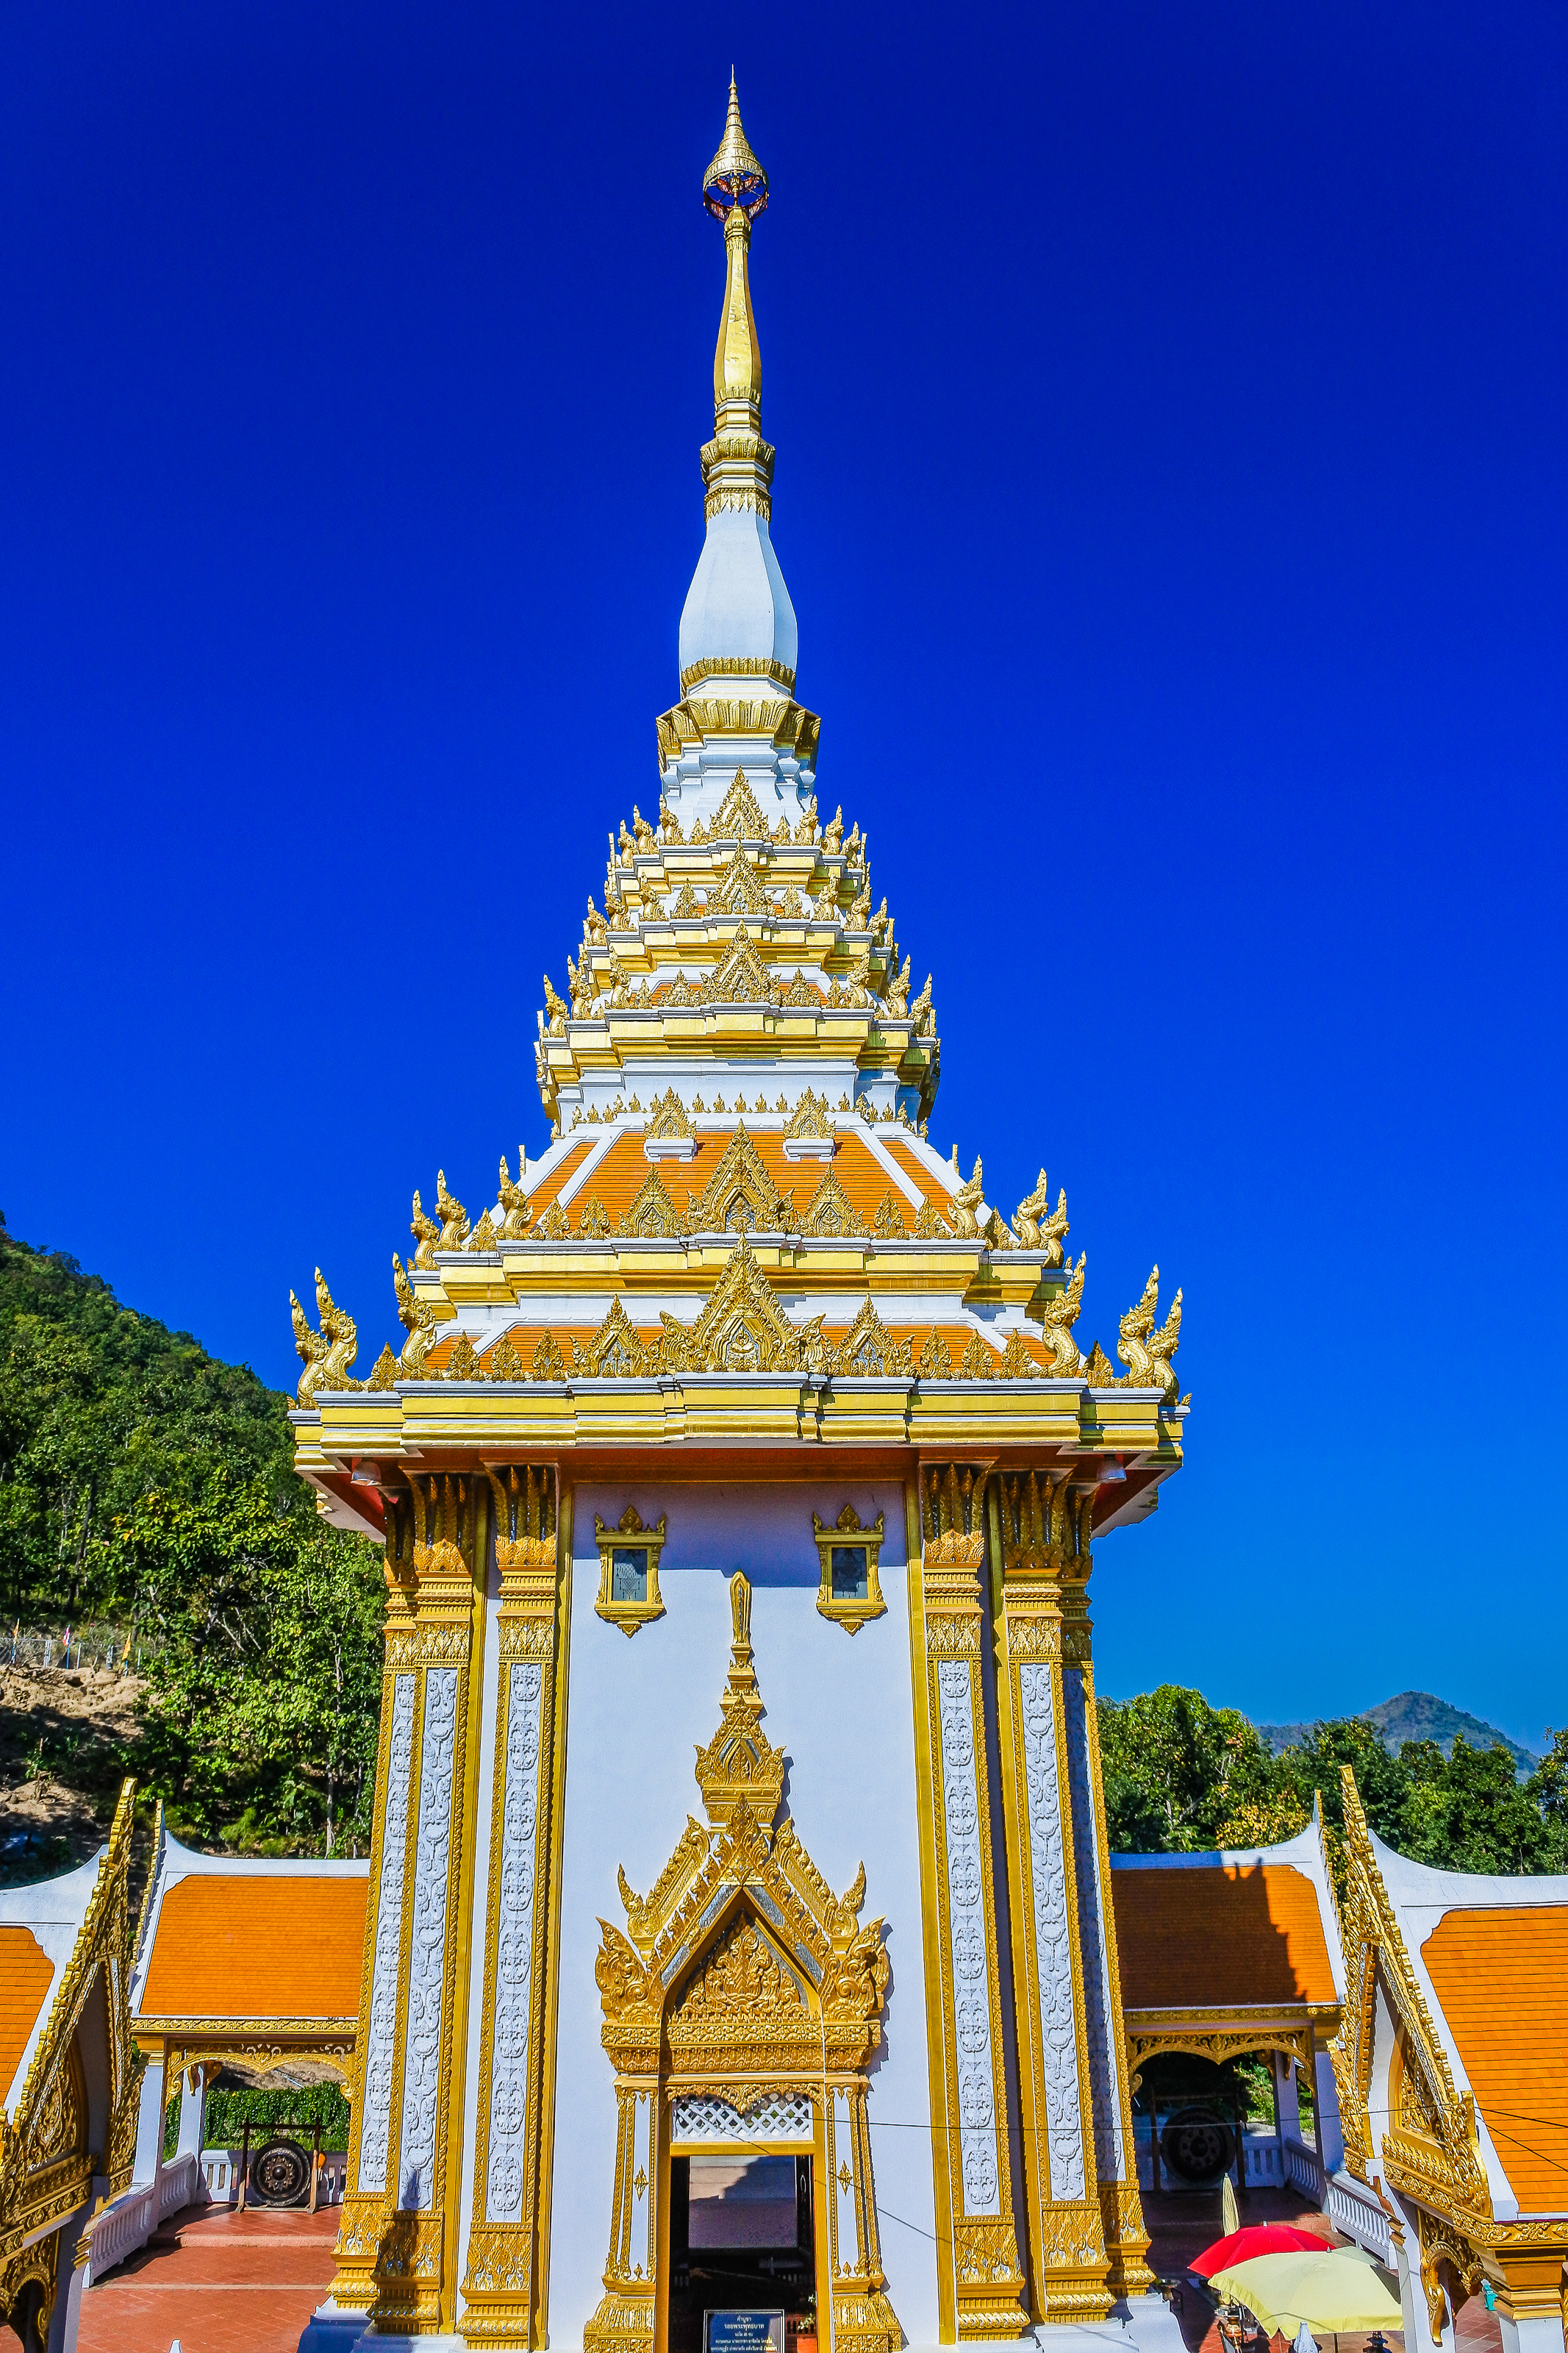
religious, tourism, building, gold, beautiful, buddha, thailand, golden, landmark, architecture, sky, art, famous, old, asia, night, asian, bangkok, thai, wat, buddhism, ancient, stupa, religion, pagoda, traditional, culture, buddhist, temple, travel, place of worship, tower, shrine, chinese architecture, historic site, monastery, tourist attraction, steeple, leisure, spire, facade